Ricou Browning

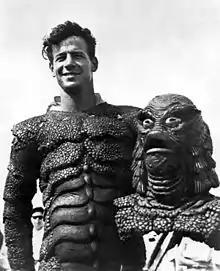
Browning in the Gill-man costume,

Ricou Ren Browning (February 16, 1930 – February 27, 2023) was an American stunt performer, filmmaker and actor. A skilled swimmer, he was known for his innovative underwater stunt work, notably in the 1954 film "Creature from the Black Lagoon", in which he portrayed the titular Gill-man during the film's underwater scenes, and in the 1965 James Bond film "Thunderball", for which he was the underwater sequences director. He was also the co-creator of the "Flipper" media franchise.